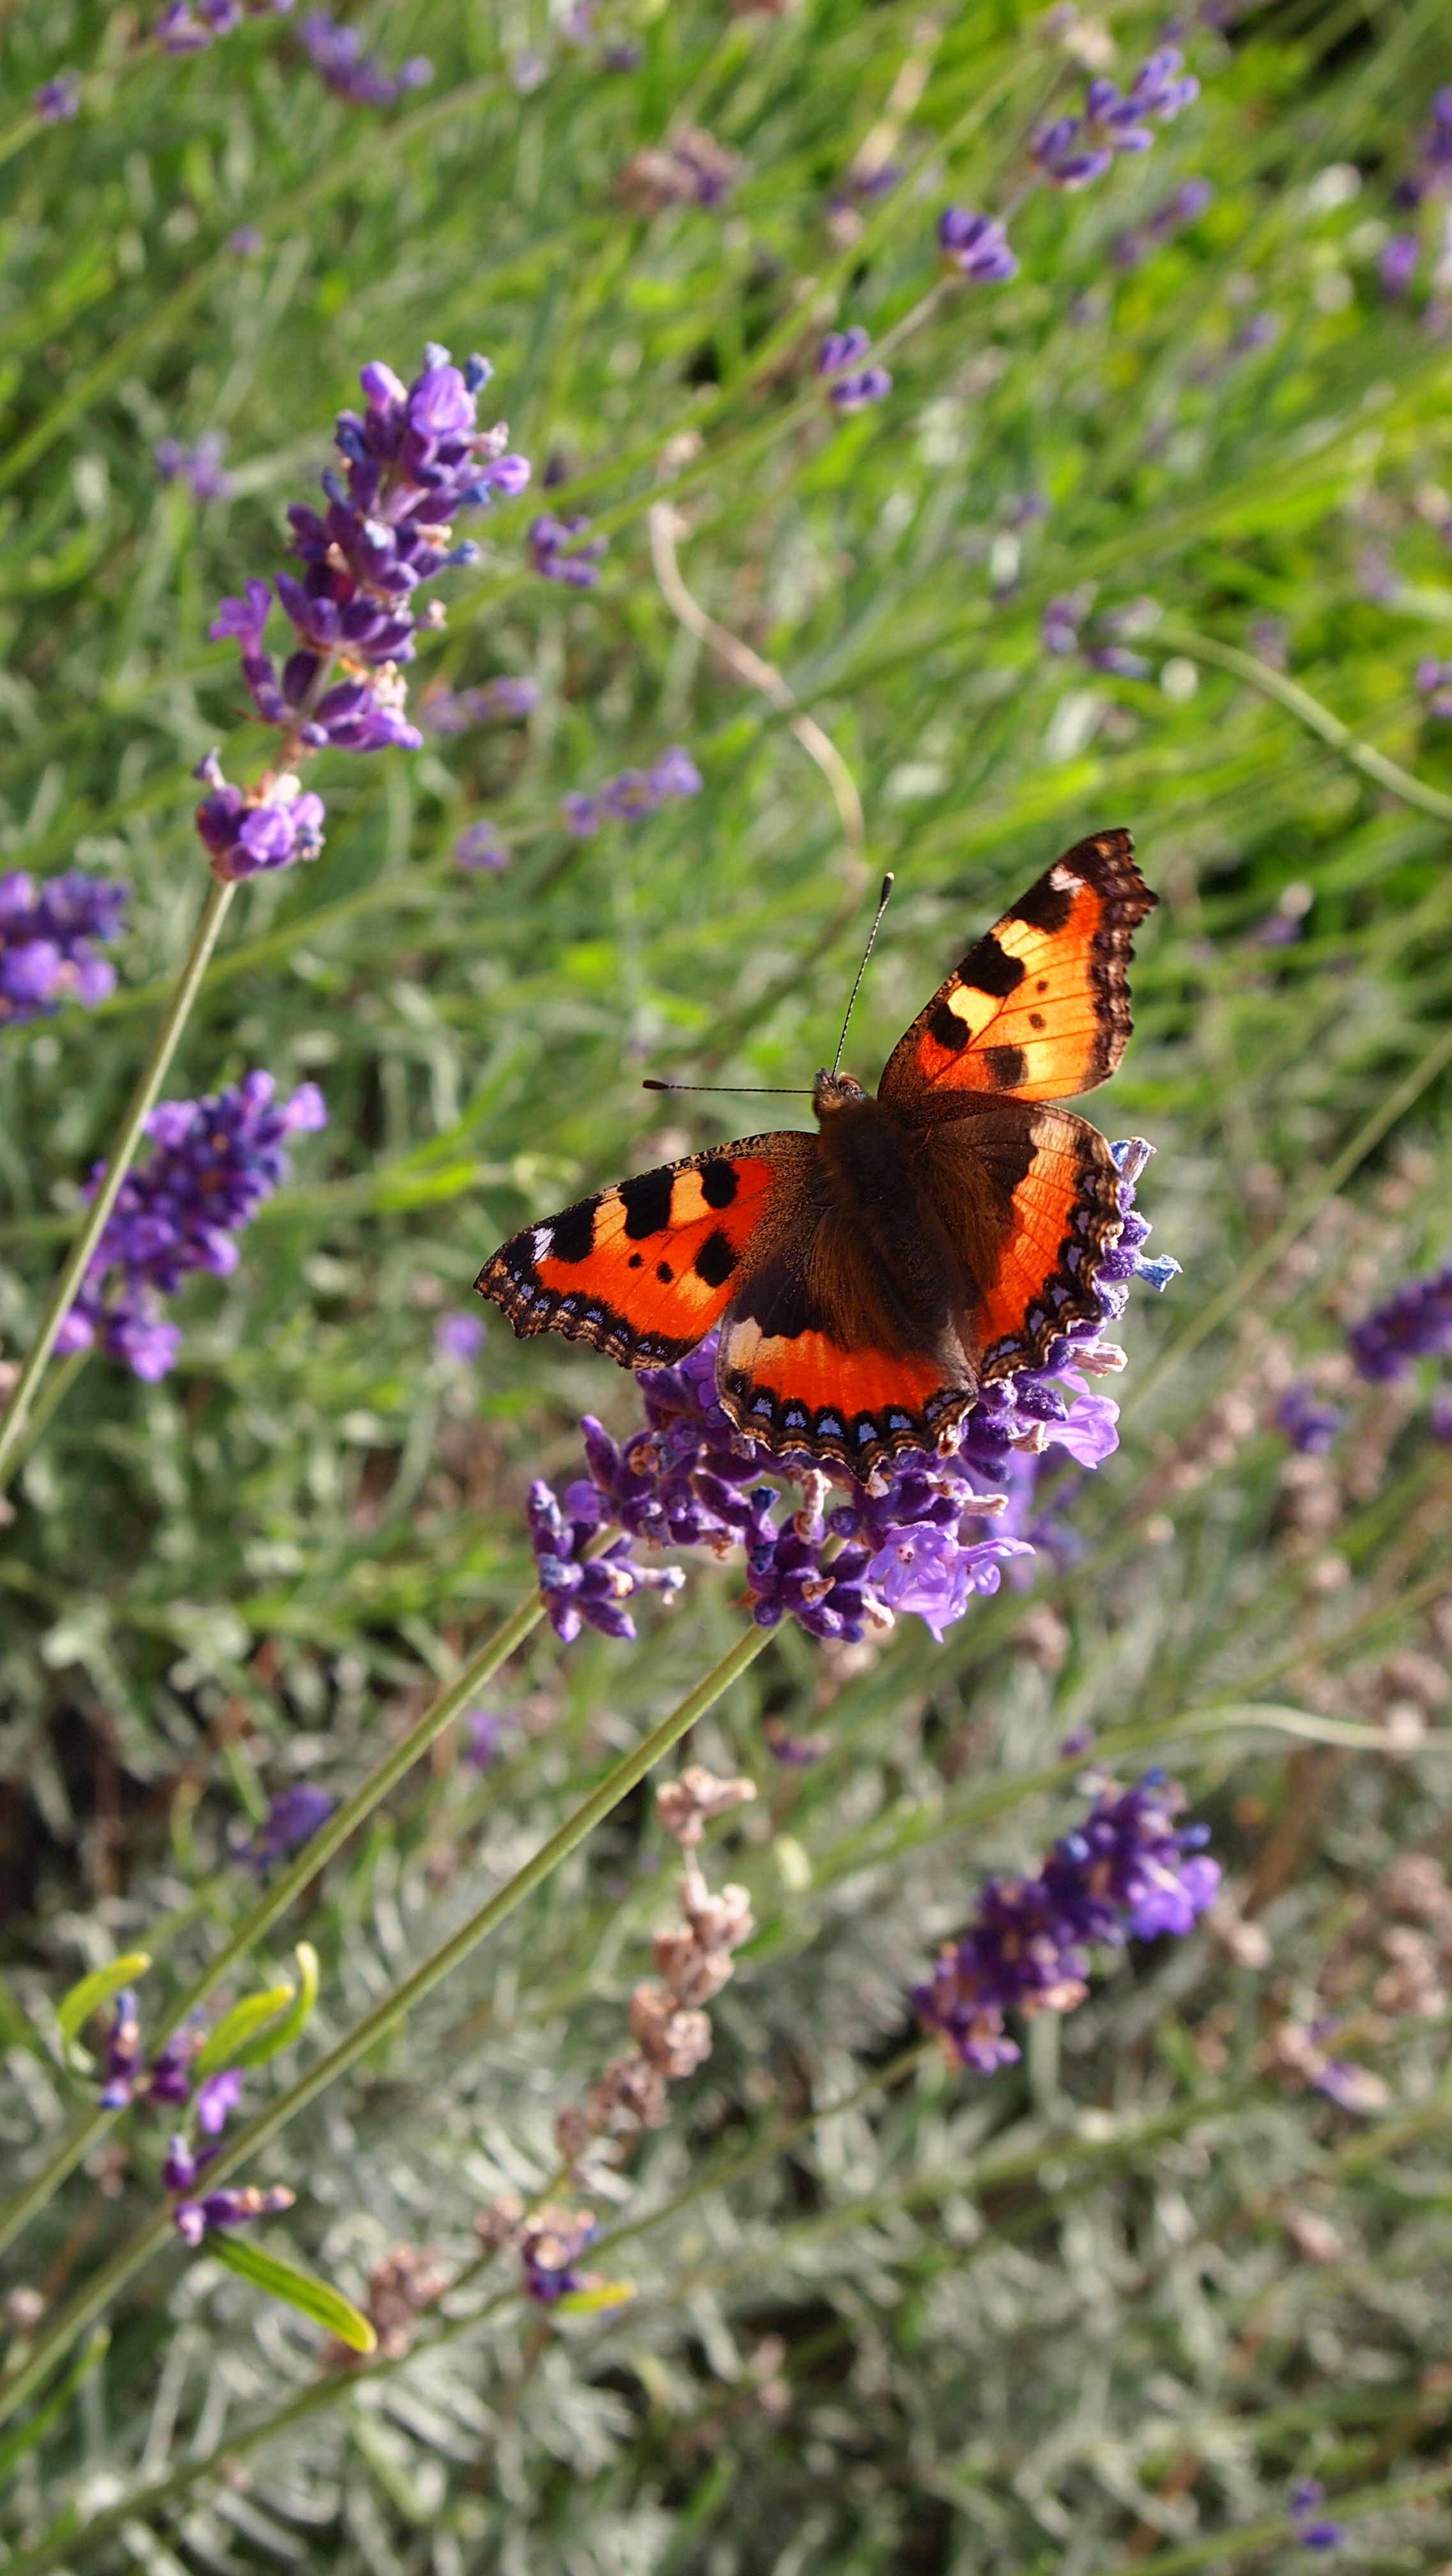
nature, grass, plant, meadow, prairie, leaf, flower, bloom, summer, wildlife, insect, botany, butterfly, garden, flora, lavender, fauna, invertebrate, wildflower, close up, monarch butterfly, wings, nectar, macro photography, pollinator, moths and butterflies